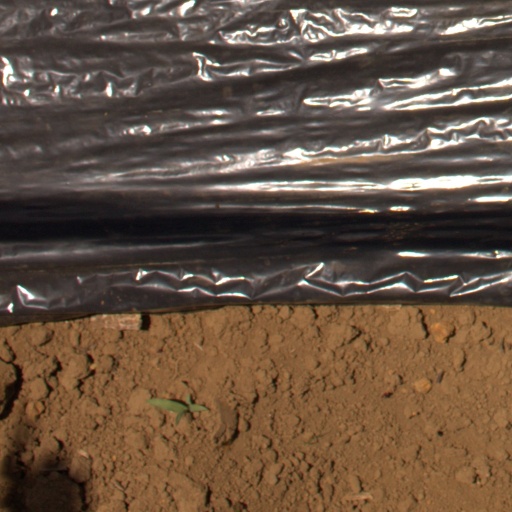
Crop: Jerusalem artichoke